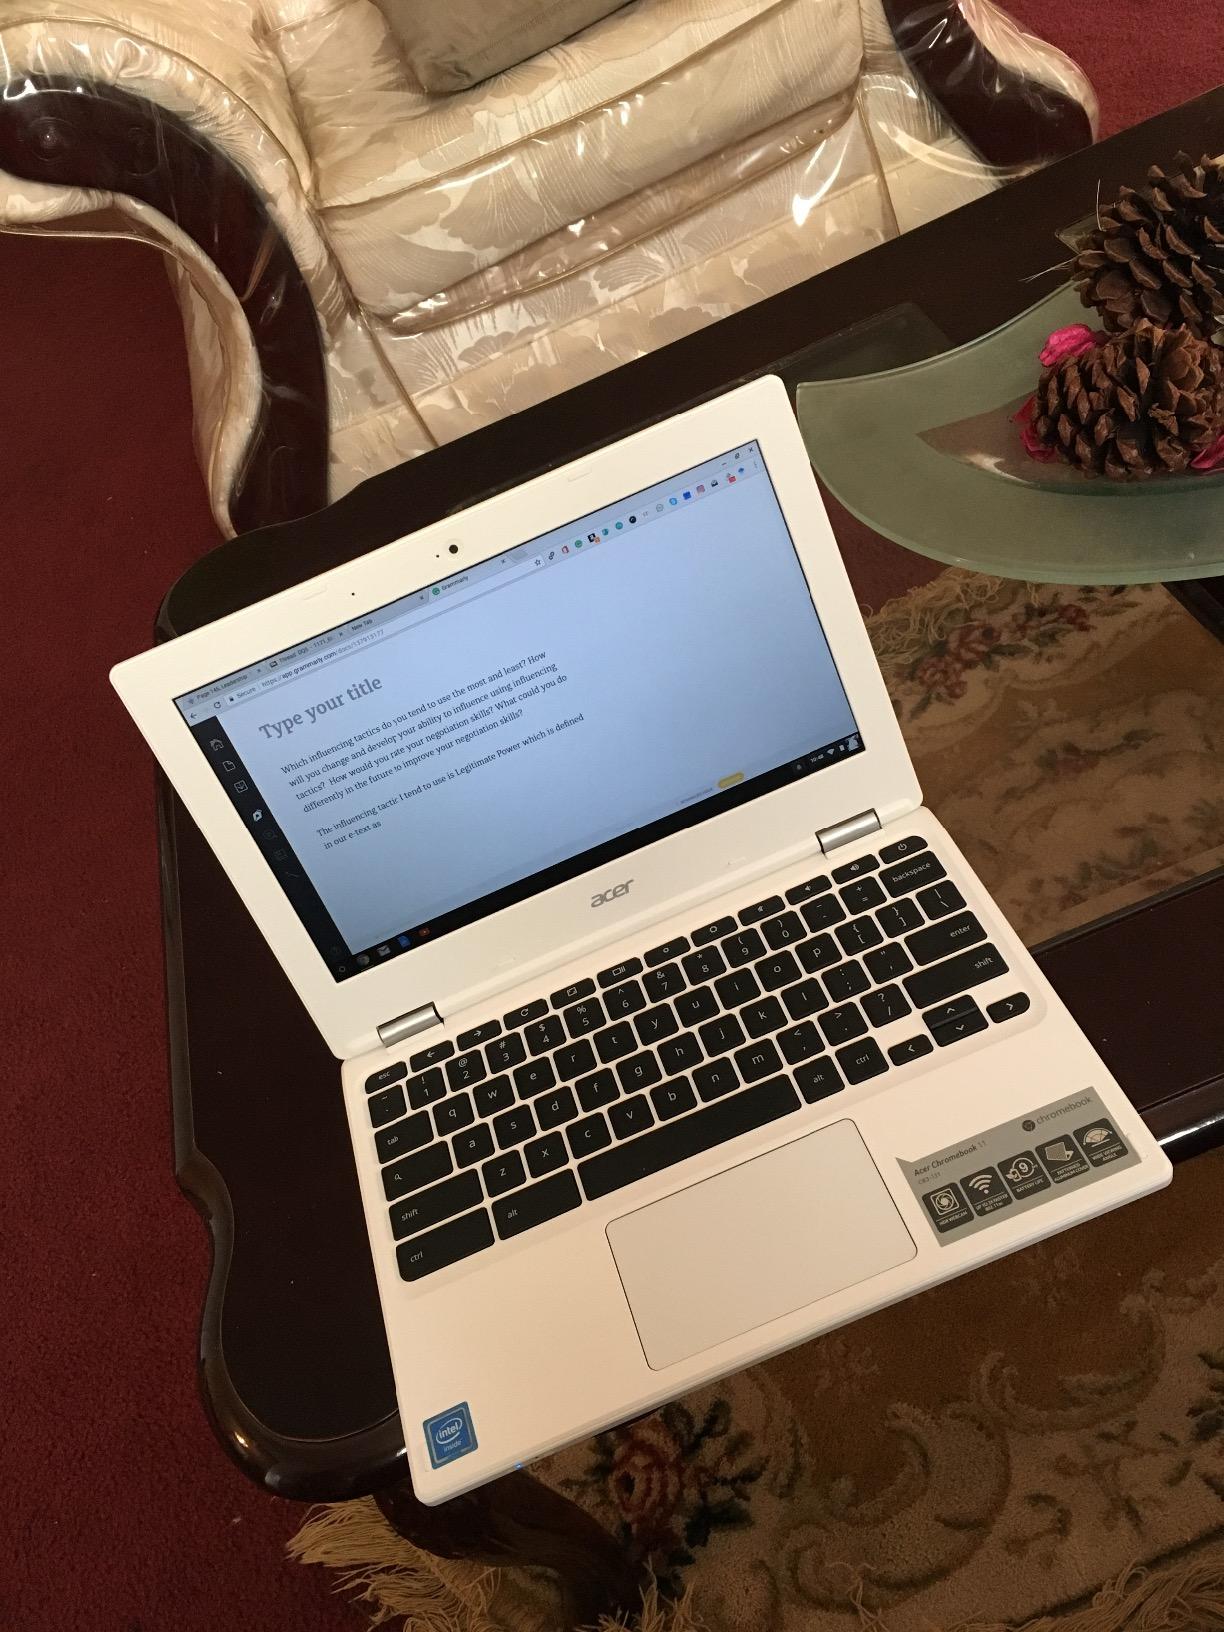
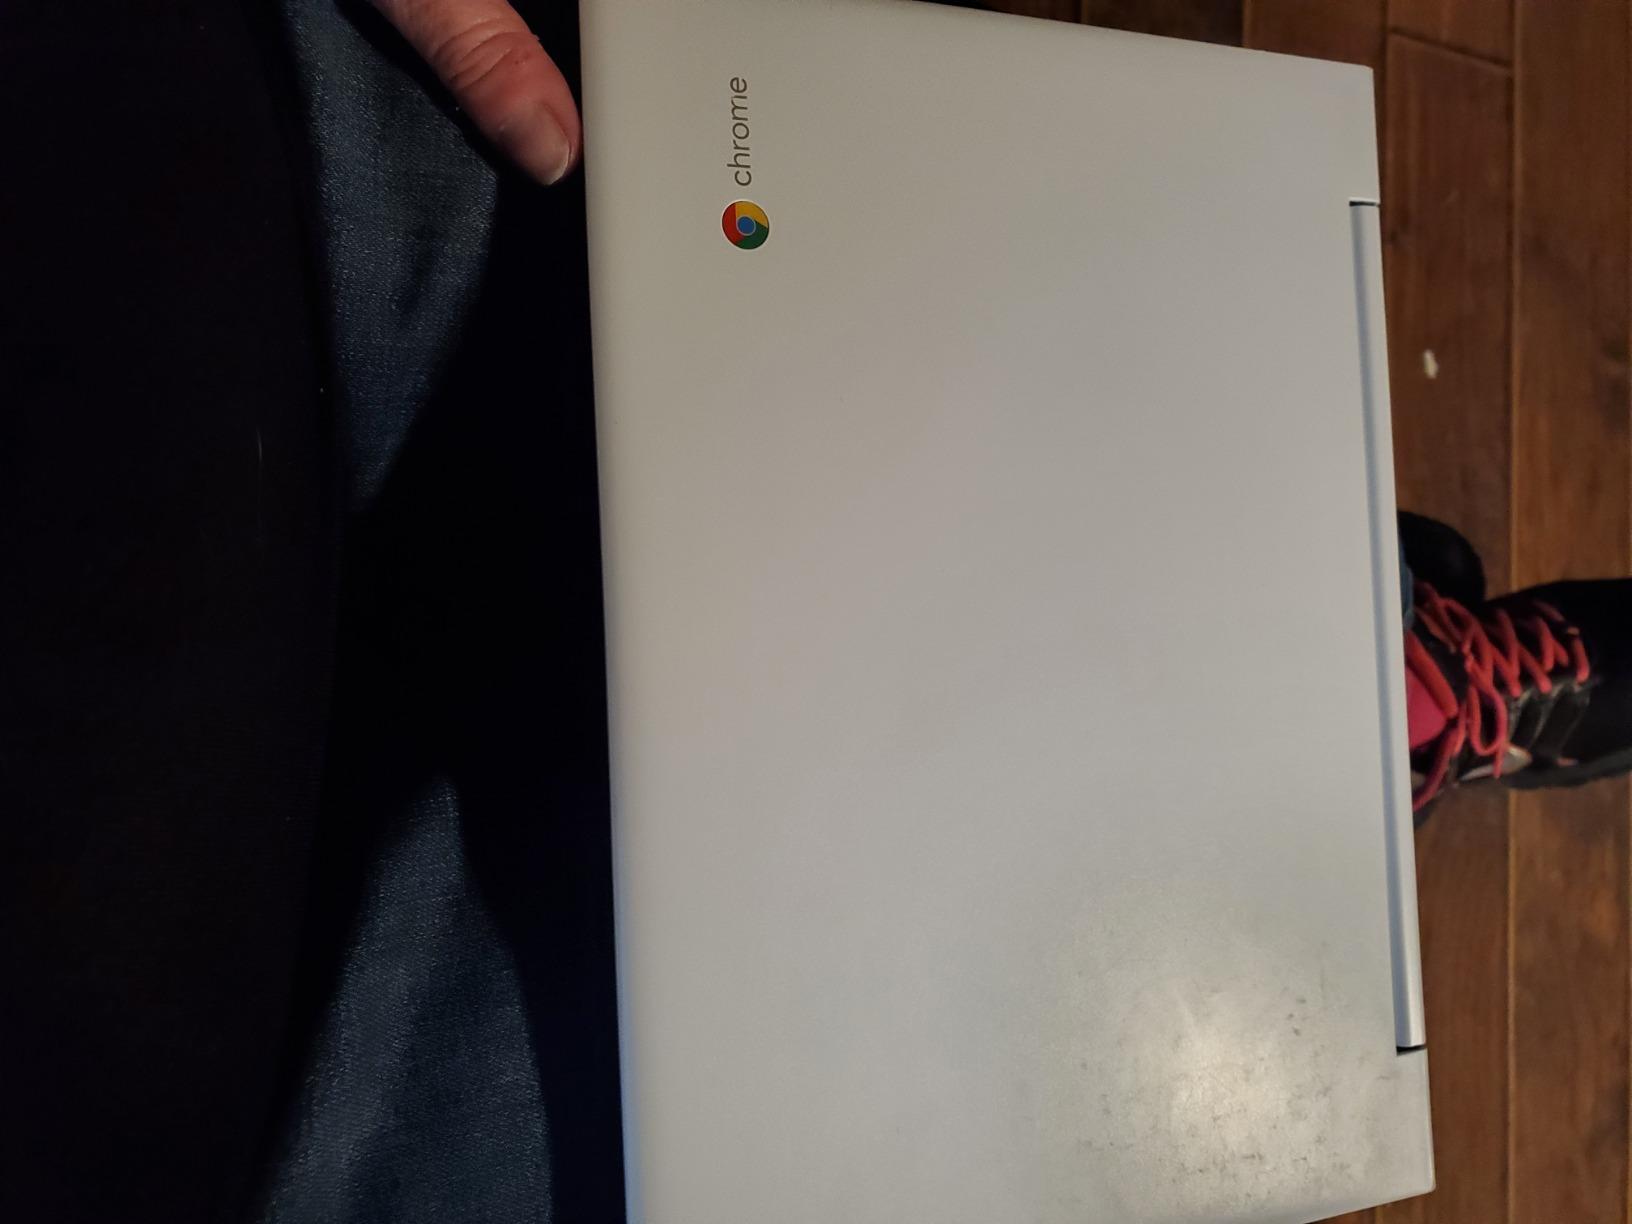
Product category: laptop
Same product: no